Damayanthi (film)

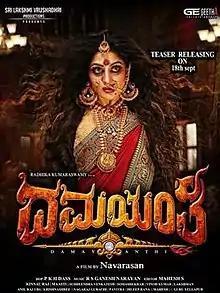
Theatrical Poster

Damayanthi is a 2019 Kannada mythological comedy horror film written and directed by Navarasan. The film is produced by Sri Lakshmi Vrushadhri Productions and is touted to be a mythological horror-comedy. The horror-comedy thriller set in the 80s, has Radhika, who features in three shades. The film has G. K. Reddy, in a pivotal role, along with Saurav Lokesh (Bhajarangi Loki), Anusha Ravi, Raj Bahadhur, Sadhu Kokila, and Tabla Nani as part of the cast. The movie was reported to be inspired by the 2017 Telugu movie "Anando Brahma" and released two weeks after the release of the official Kannada remake of the Telugu movie "Anando Brahma" which is "Mane Maratakkide". The film is also being dubbed into Tamil and Malayalam with the same title and in Telugu language as "Samharini".